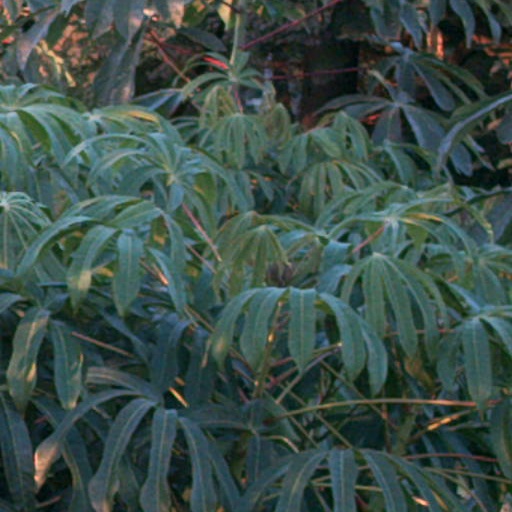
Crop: cassava